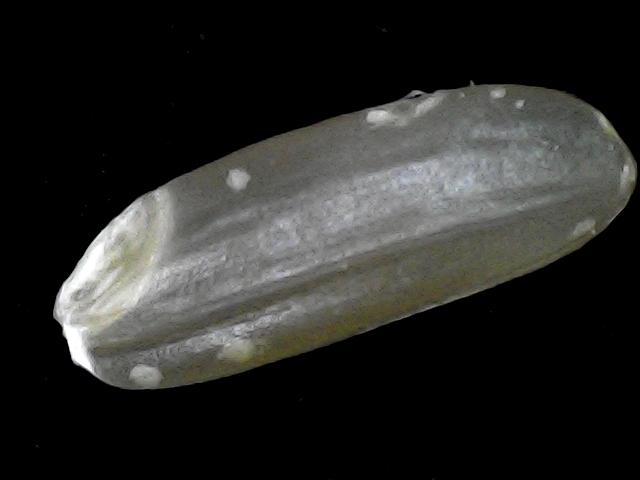
Rice variety: BR23